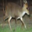
Label: deer